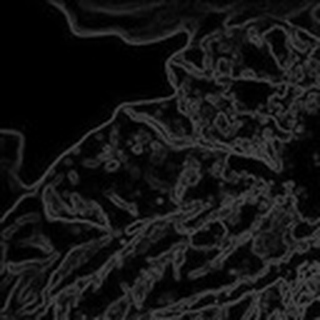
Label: cotton_powdery_mildew